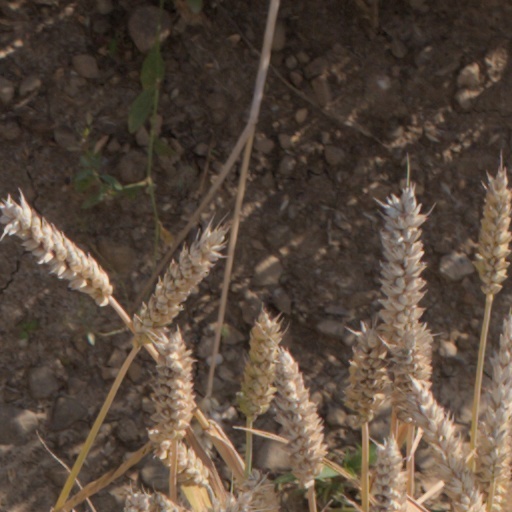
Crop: wheat